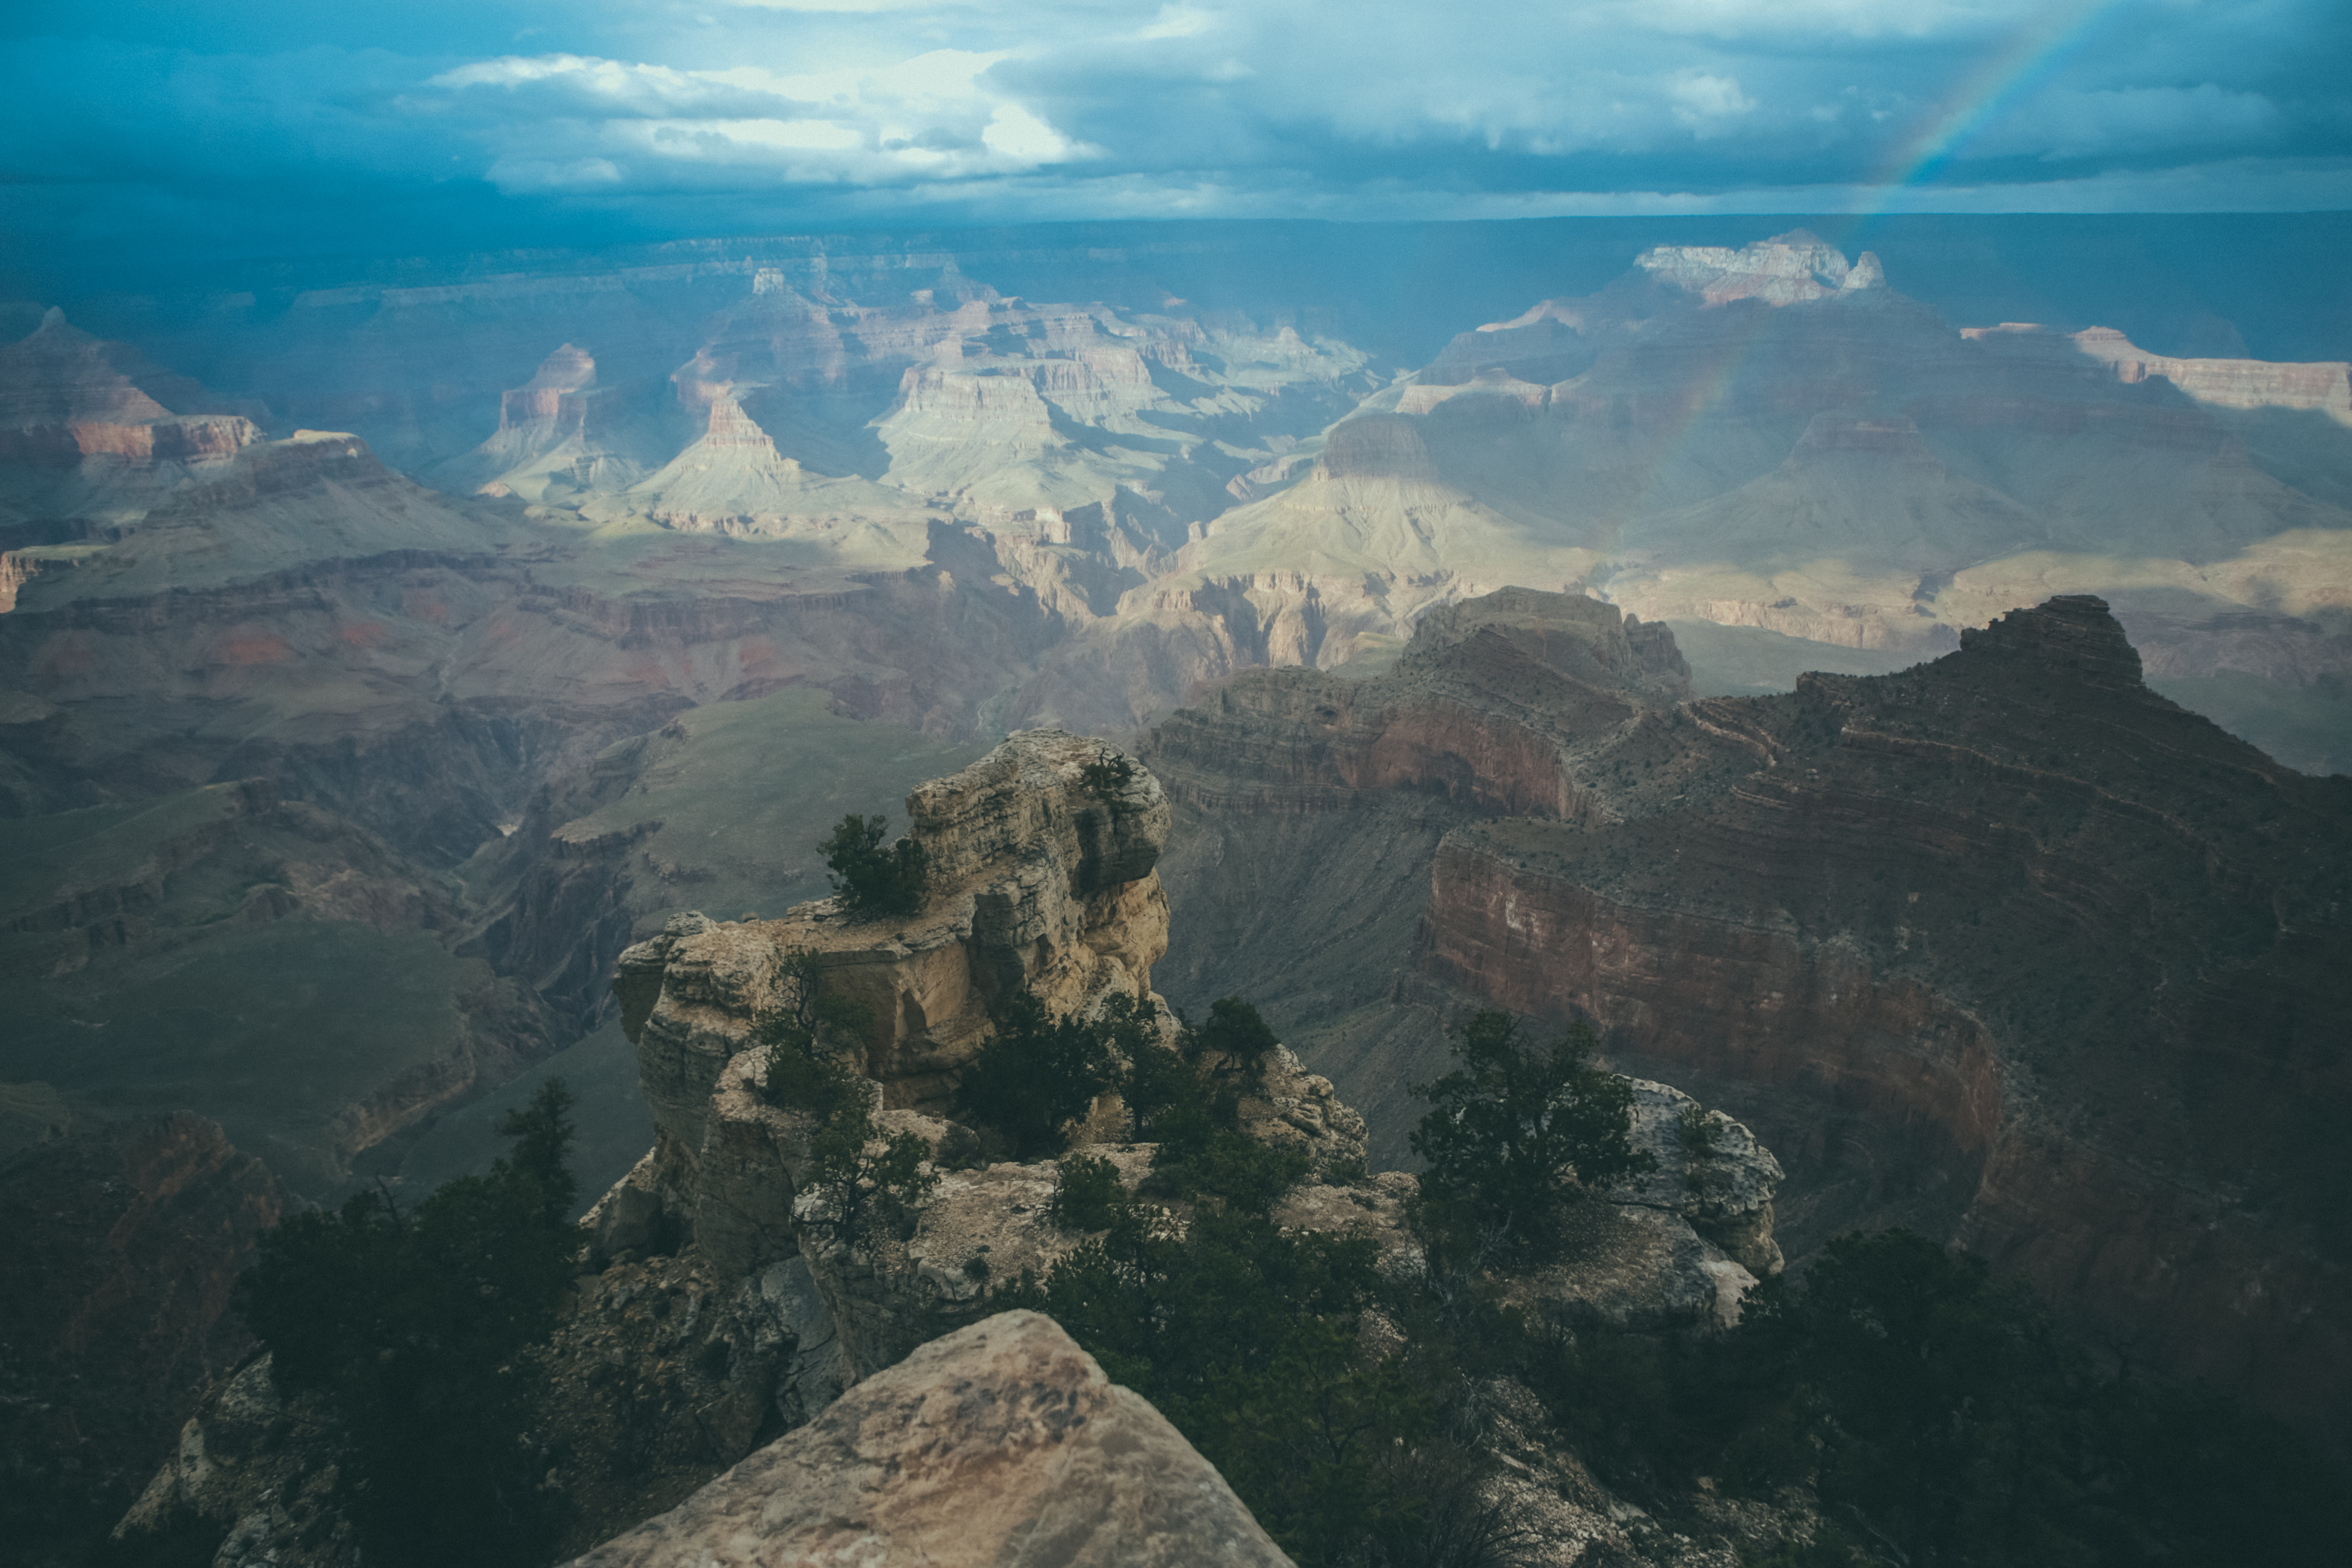
landscape, rock, mountain, valley, mountain range, cliff, canyon, terrain, summit, geology, plateau, landform, aerial photography, geographical feature, atmosphere of earth, mountainous landforms